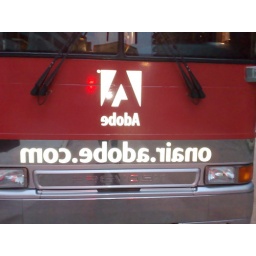
OnAIR bus in your rear view mirror